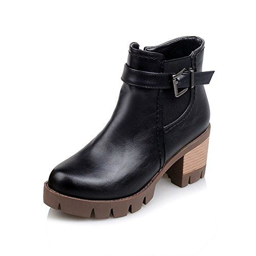
leather -- this is an affiliate link .